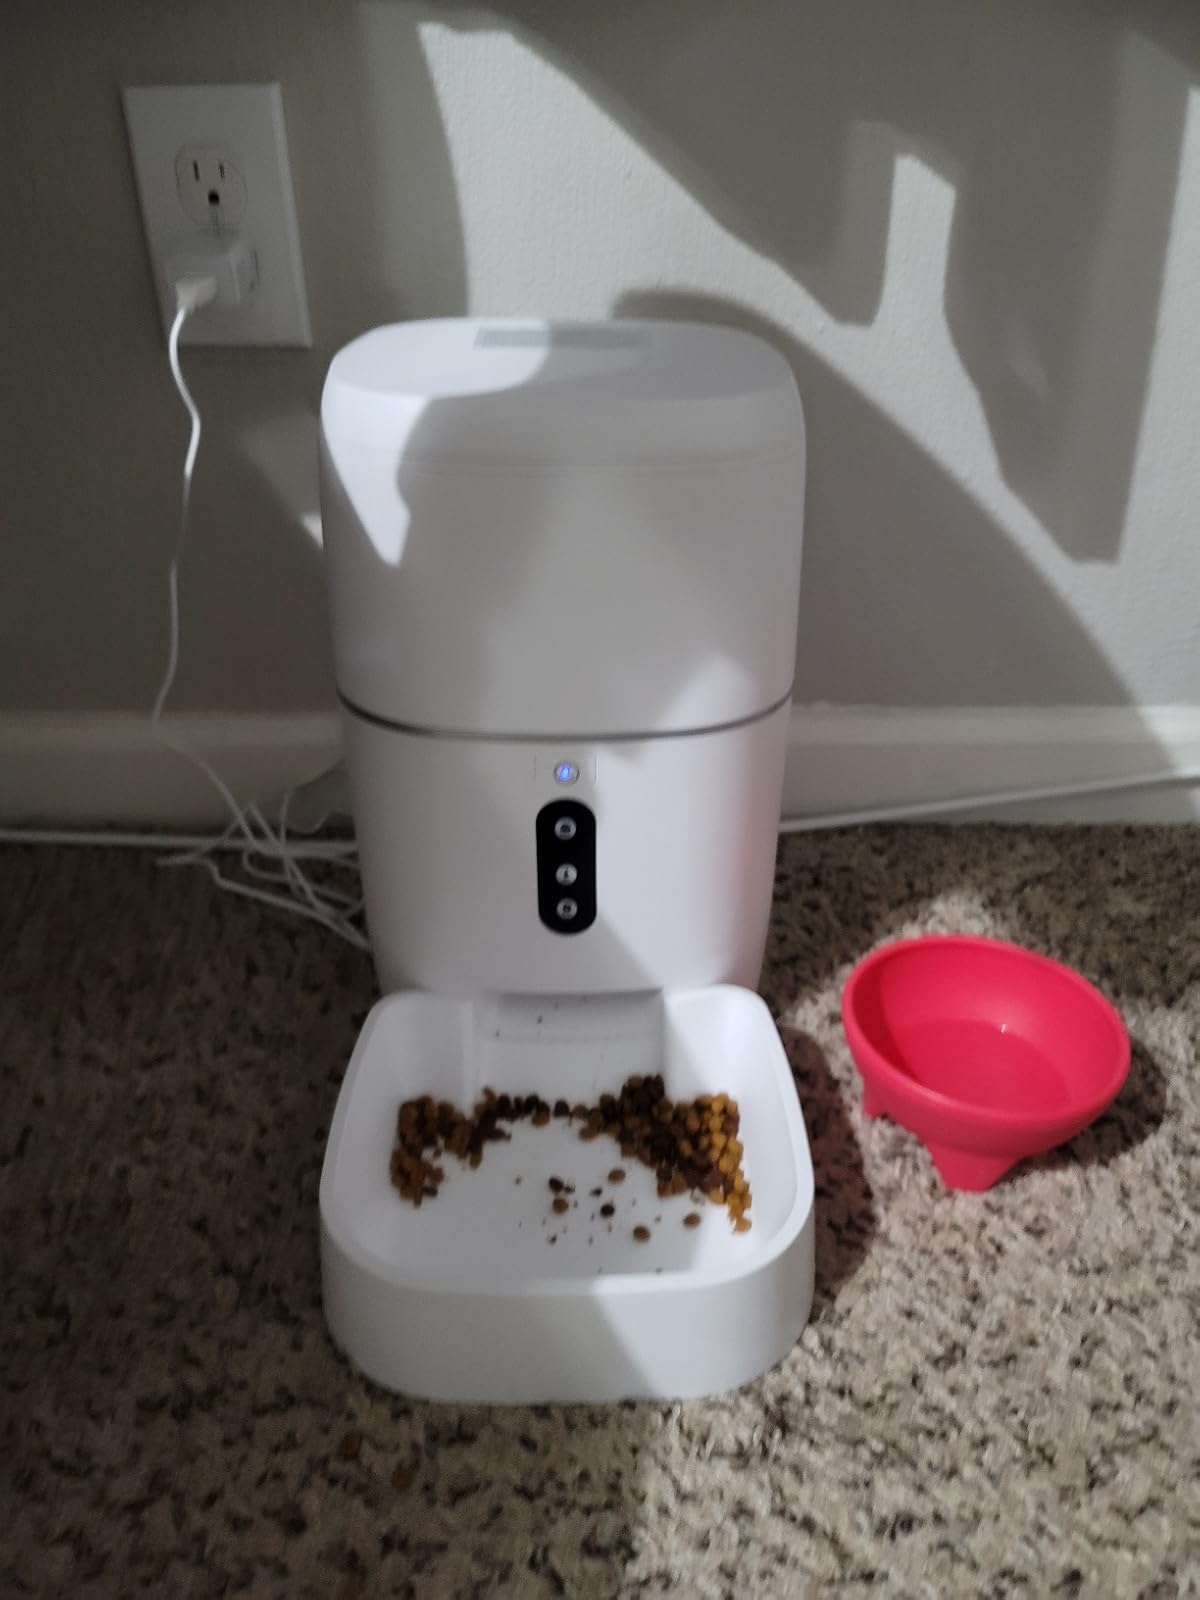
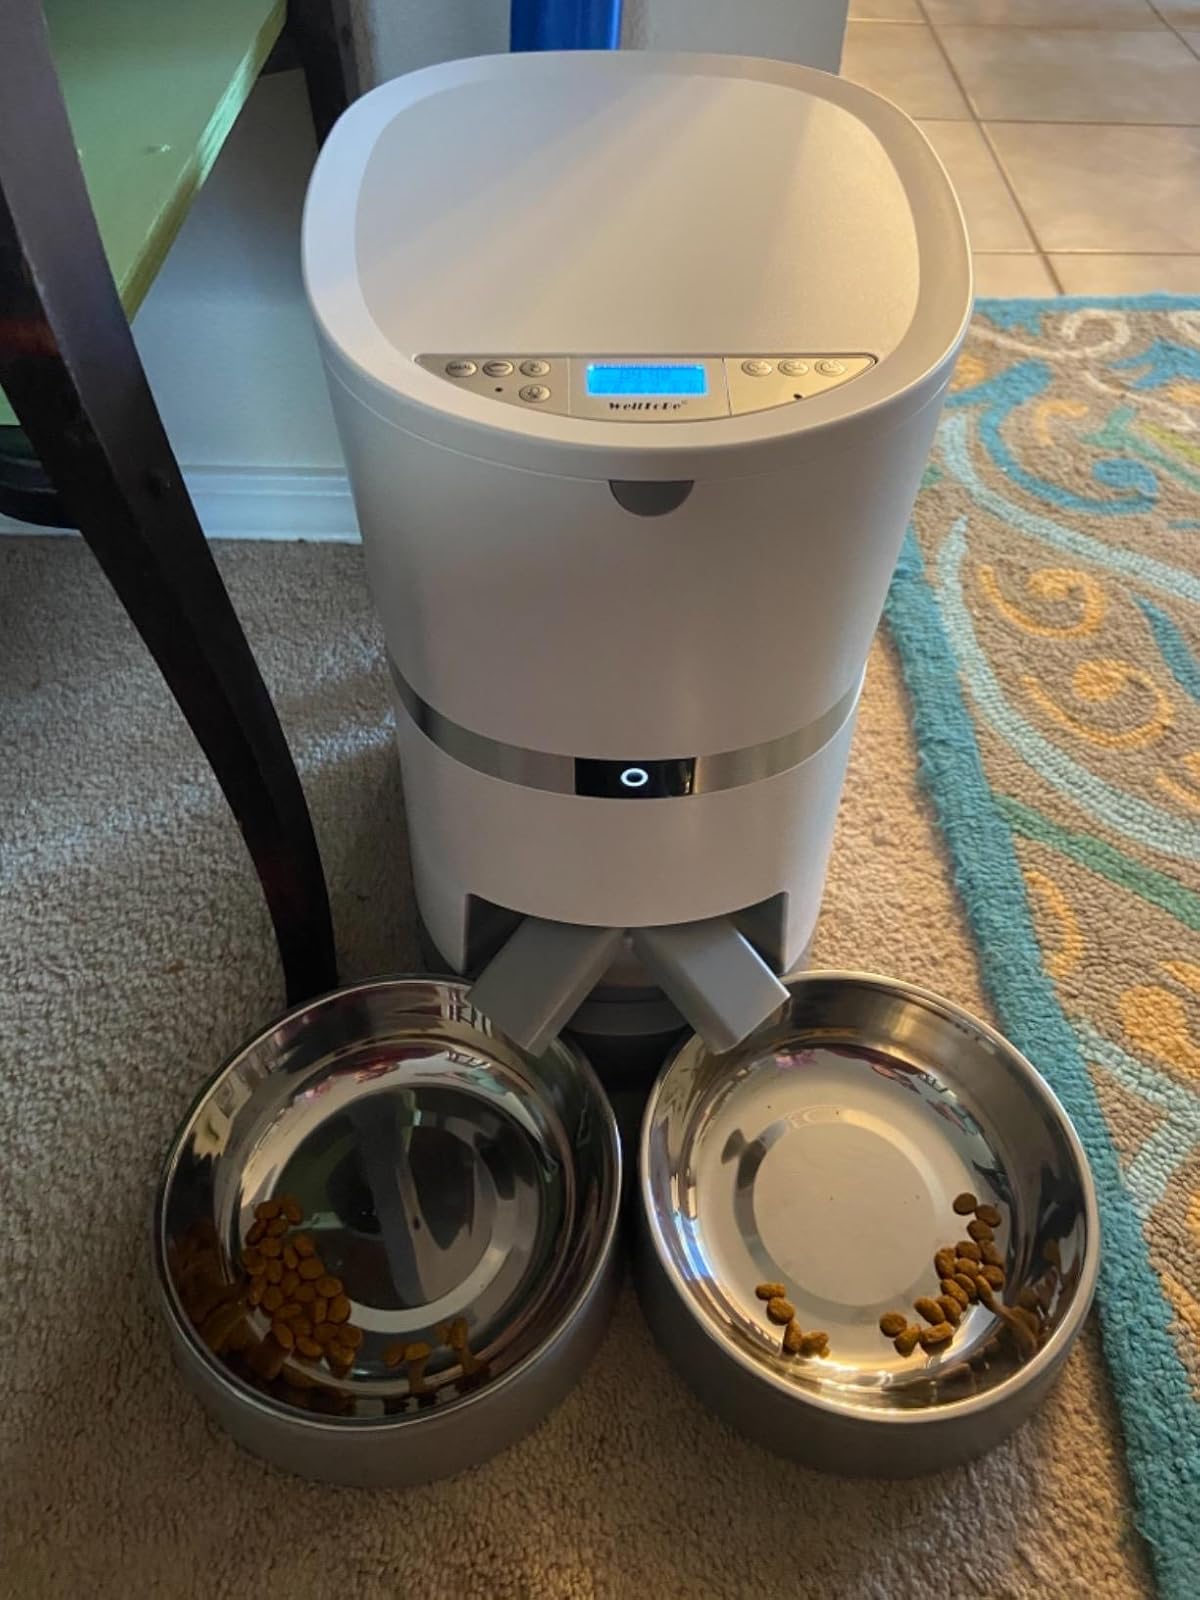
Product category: items_feeder
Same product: no